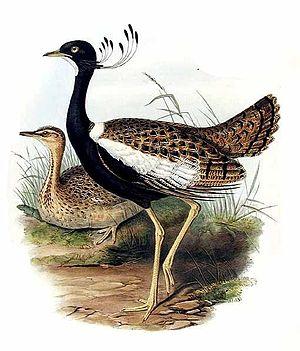
L'Outarde passarage est une espèce d'oiseaux de la famille des Otididae, l'unique représentante du genre Sypheotides.